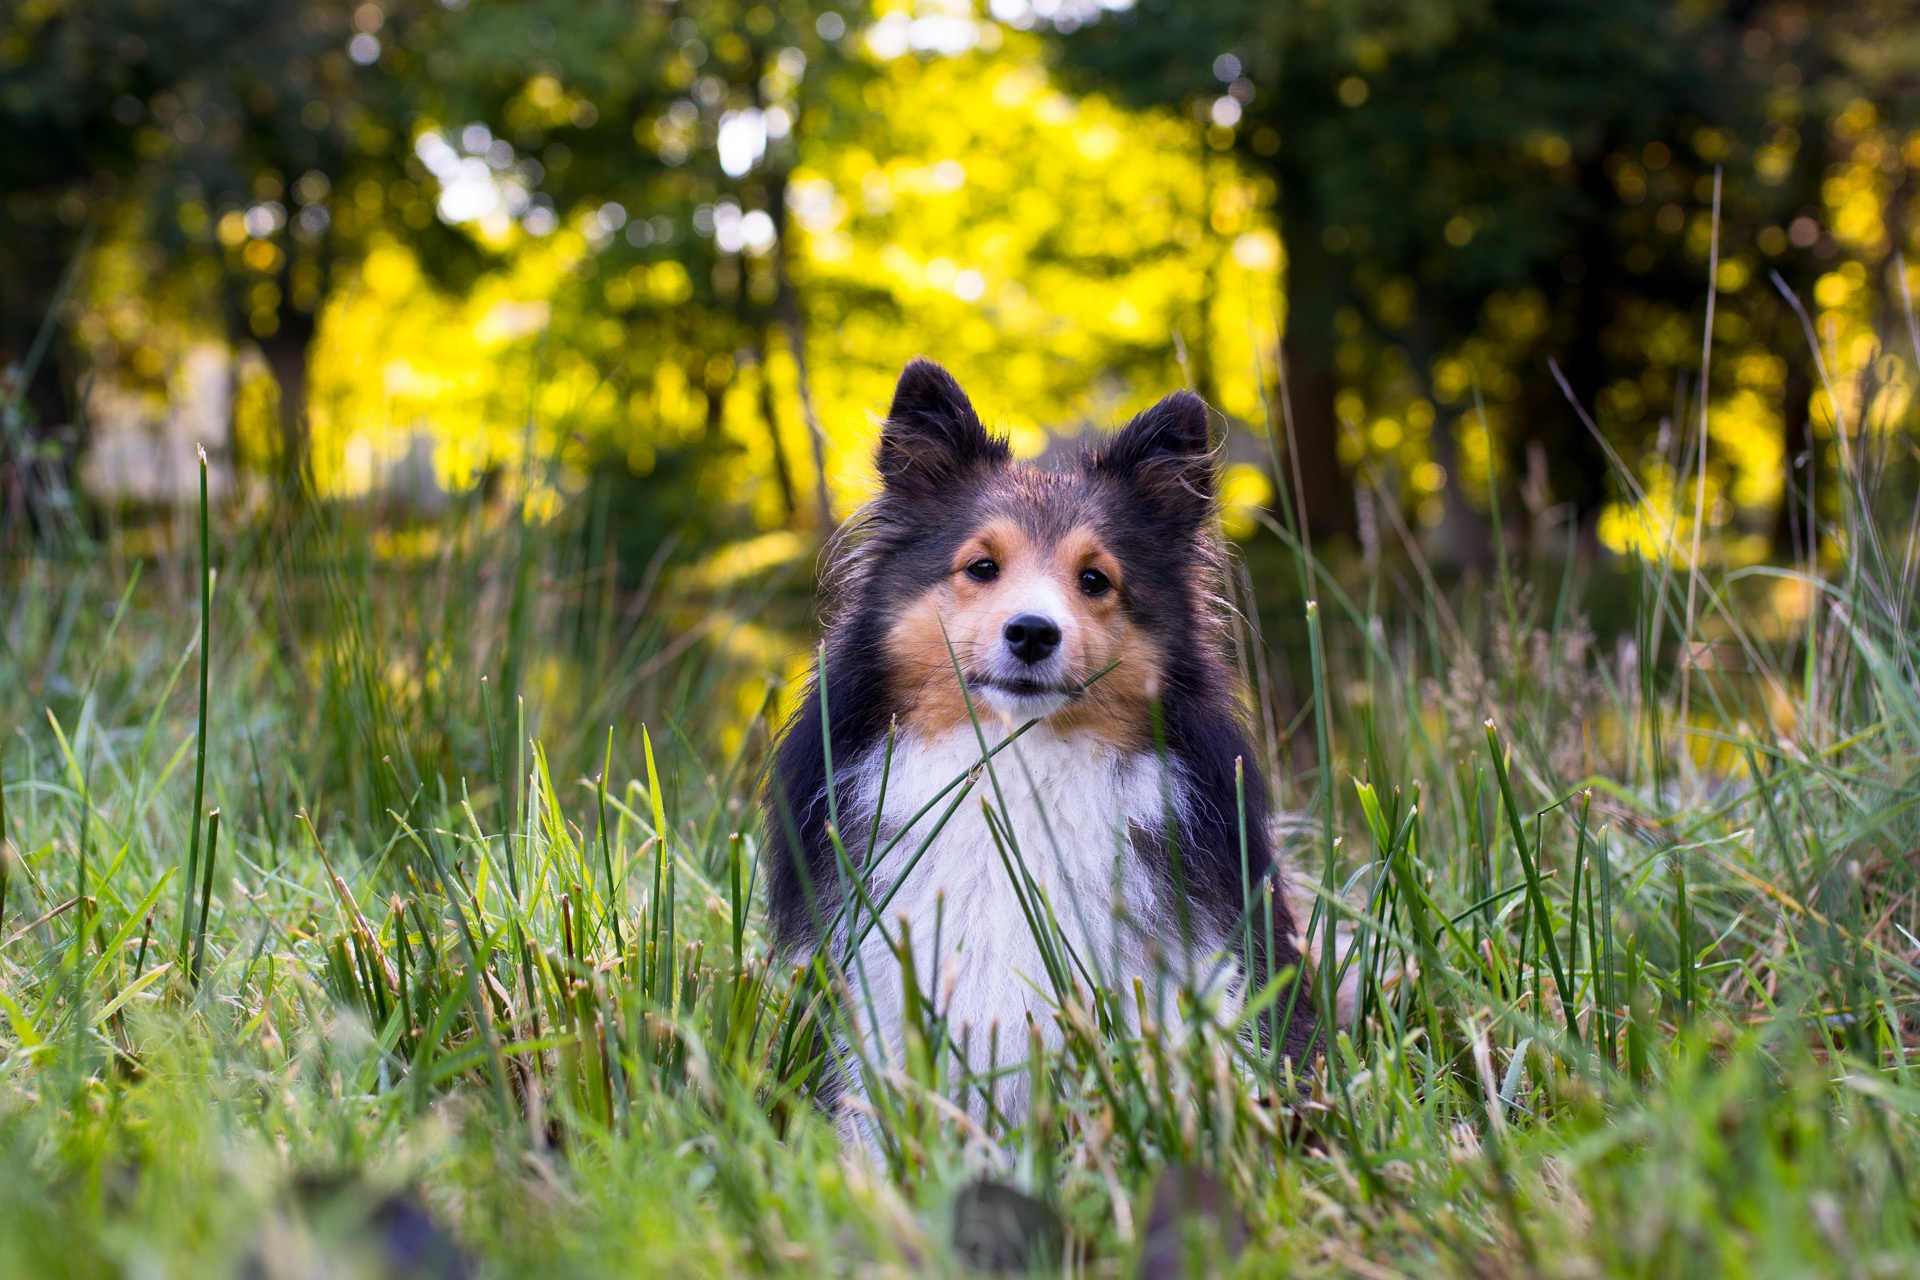
flower, puppy, dog, wildlife, autumn, mammal, close, fauna, vertebrate, animal portrait, sheltie, dog like mammal, dog breed group